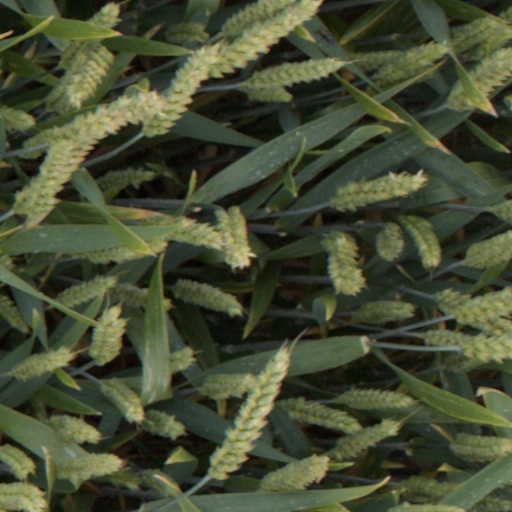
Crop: wheat